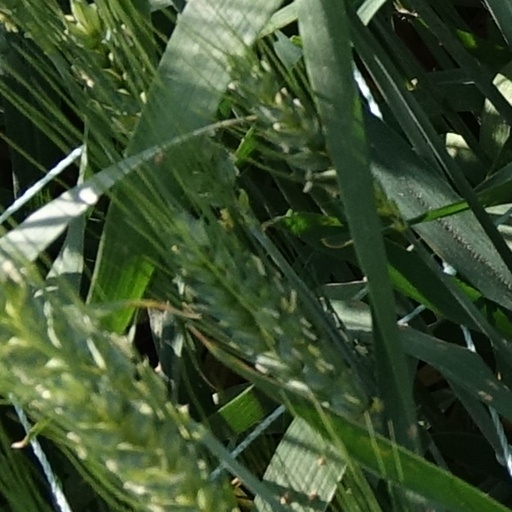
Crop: wheat